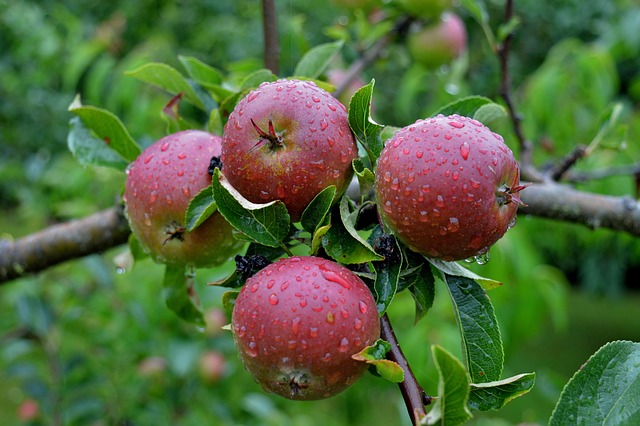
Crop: apple
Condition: healthy